Chemical polarity

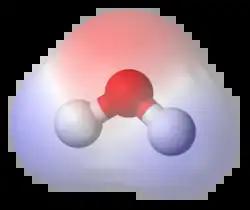
A water molecule, a commonly used example of polarity. Two charges are present with a negative charge in the middle (red shade), and a positive charge at the ends (blue shade).

In chemistry, polarity is a separation of electric charge leading to a molecule or its chemical groups having an electric dipole moment, with a negatively charged end and a positively charged end.